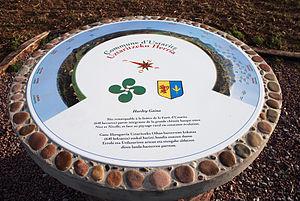
Ustaritz est une commune française, située dans l’ouest du département des Pyrénées-Atlantiques en région Nouvelle-Aquitaine, et chef-lieu du canton homonyme. Elle s’est développée sur la Nive, à la limite du cours navigable de cet affluent de l’Adour, et sur la route napoléonienne qui suit les crêtes entre Bayonne et Hasparren.